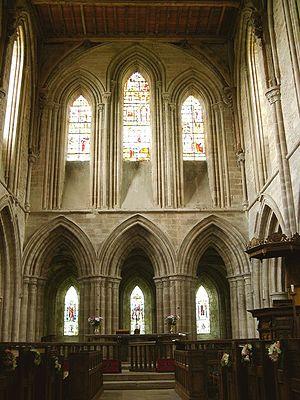
L’abbaye de Dore est une ancienne abbaye cistercienne située dans la paroisse civile de Abbey Dore. Fondée en 1147, c'est l'unique abbaye fondée par Morimond en Angleterre.